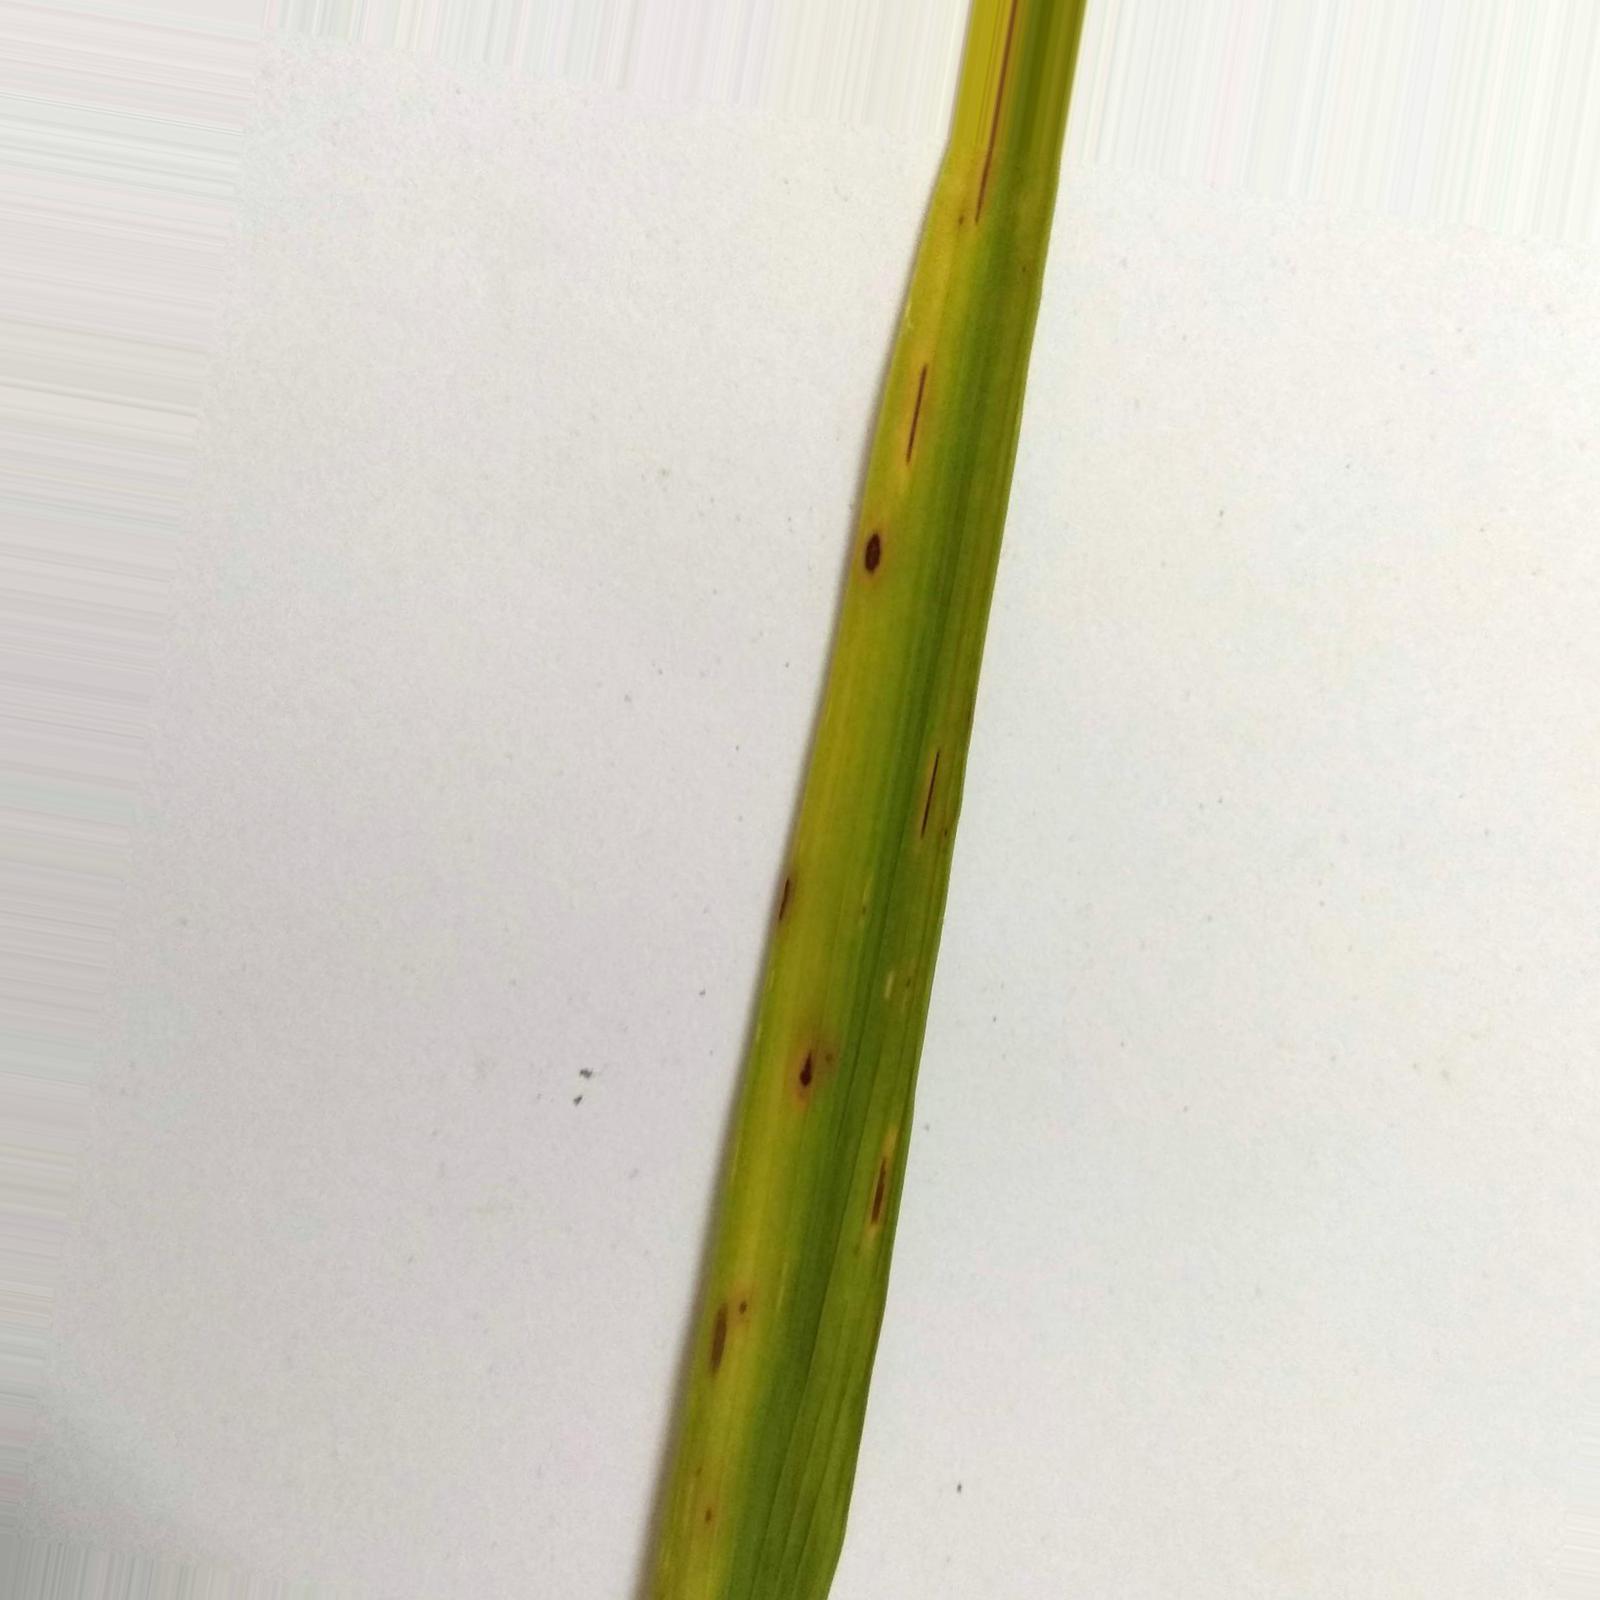
Nhãn: Bệnh Đốm Nâu ( Brown spot )